Fiesta de Toros del Señor de Girón

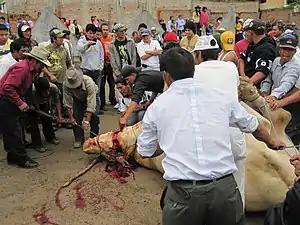

Fiesta de Toros del Señor de Girón is a festival held each year in Girón, Ecuador. It is the most popular festival in the canton of Girón and is one of the most important festivals in Azuay Province.